Unisex public toilet

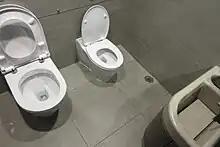
Family toilet interior at Hong Kong Tuen Mun Castle Peak Road, Hanford Garden Plaza. The smaller toilet is for children.

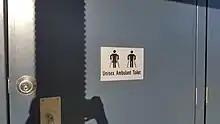
Toilet sign for "unisex ambulant toilet" (accessible toilet) at a park in Brisbane, Australia

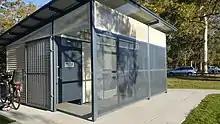
Toilet block at a park in Brisbane, Australia: the toilet block has two cubicles, both marked as unisex and accessible toilets, and a sink outside of the cubicles for handwashing.

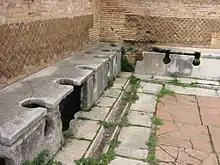
Roman public latrine, Ostia Antica

Some unisex public toilets, whether of single or of multiple capacity, are designed to be used by people with disabilities. They can accommodate not only the physically disabled, but also elderly people who may require assistance from a carer of another gender, and other cases where public sex-segregated facilities might lead to discomfort. Toilet facilities for disabled people, especially those reliant on a wheelchair, may be either unisex or gender-specific.